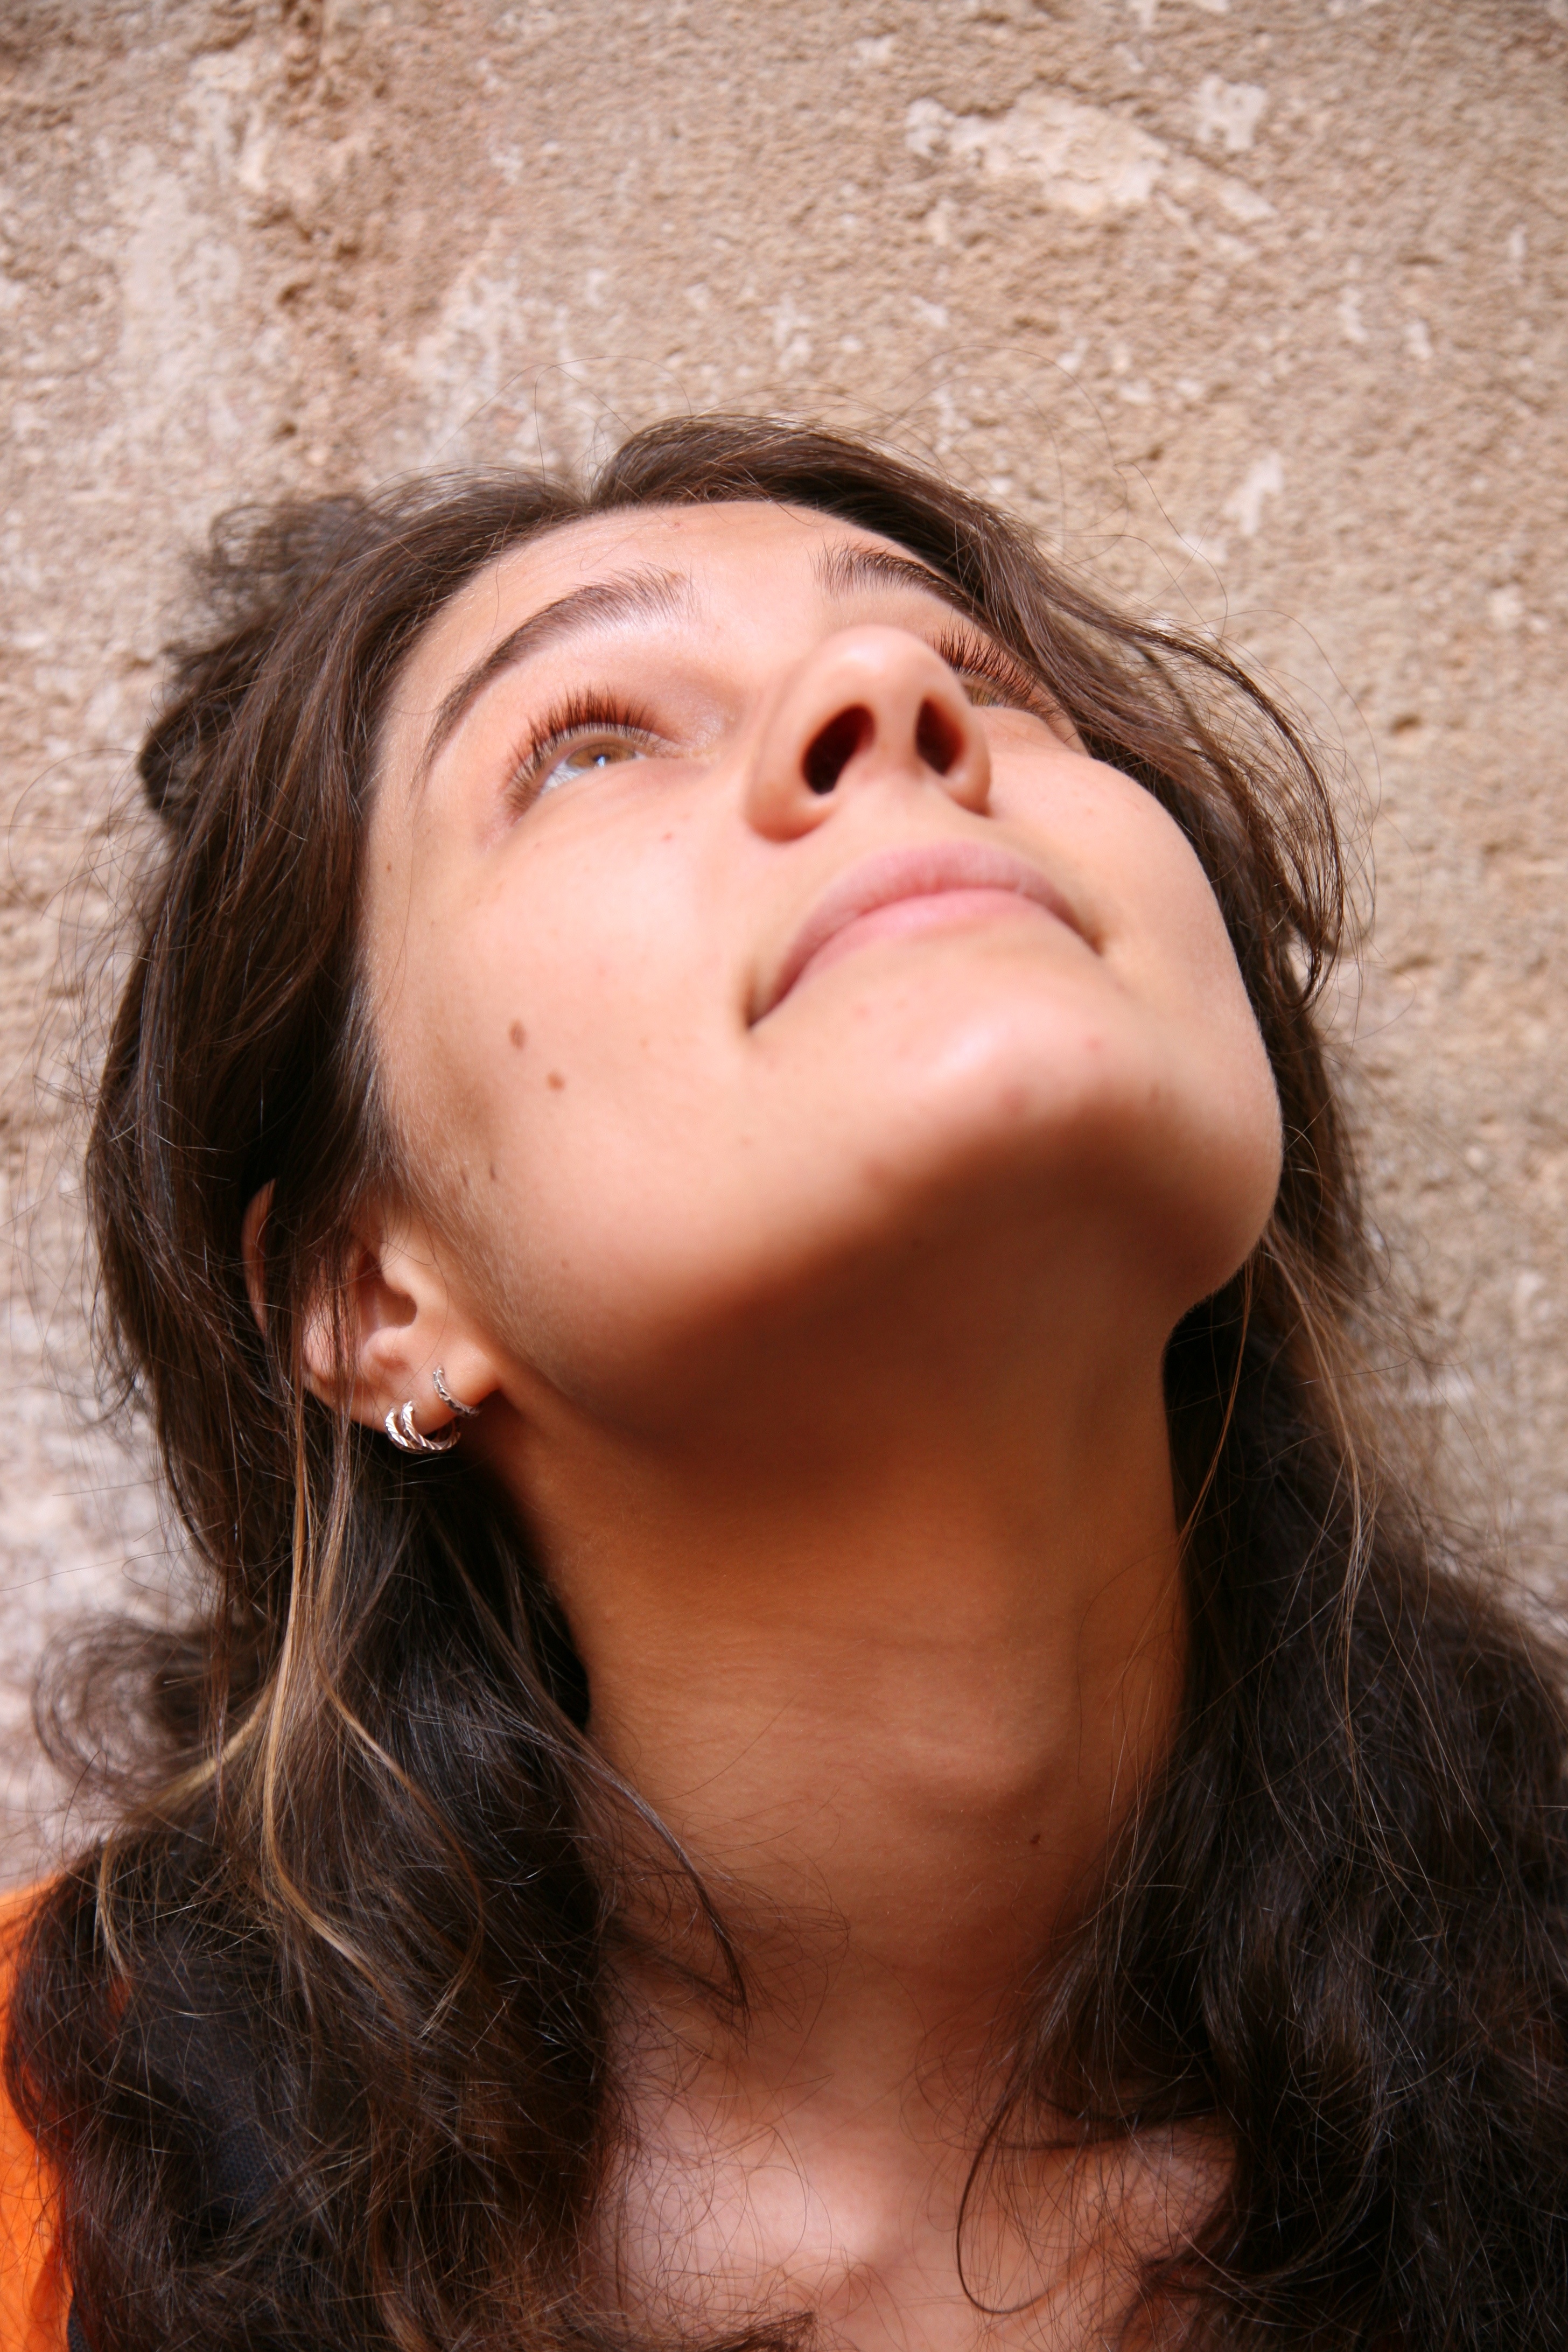
hand, person, girl, woman, hair, photography, portrait, model, child, lady, facial expression, hairstyle, smile, mouth, long hair, close up, human body, face, l, nose, spain, espagne, eye, head, skin, beauty, valencia, espanha, organ, emotion, espana, spanien, spagna, spanje, espanya, valence, photo shoot, brown hair, portrait photography, art model